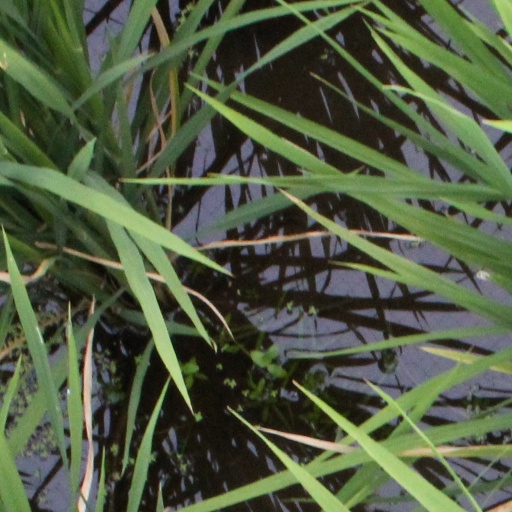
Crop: rice